St Mary the Virgin Church, Hayes, Hillingdon

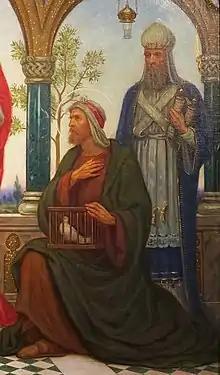
Reredos at St Mary the Virgin, Hayes, painted by Edward Fellowes Prynne and designed by his brother George Fellowes Prynne

The embossed roof of the nave reflects the Tudor period with emblems of the crucifixion and the arms of Henry and Aragon (the lands passed to Henry VIII as a consequence of the English Reformation). Victorian restorers donated a number of windows, and more recent additions include windows to Saints Anselm and Nicholas. The Coronation window is in the north aisle above the Triptych painted by the pre-Raphaelite Edward Arthur Fellowes Prynne. His brother George Fellowes Prynne carved the Reredos with St Anselm and St George in the niches. Edward and George Prynne are both buried in the churchyard.